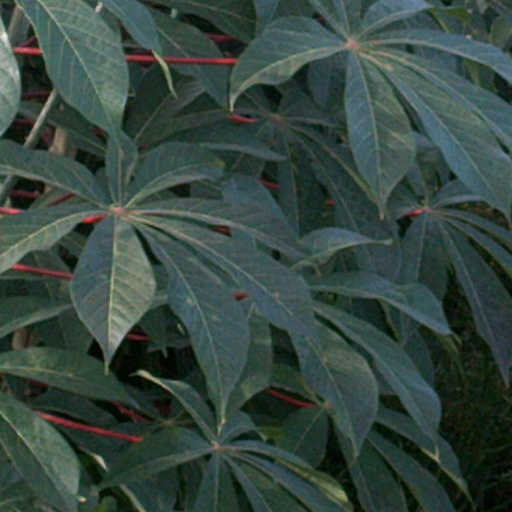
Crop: cassava